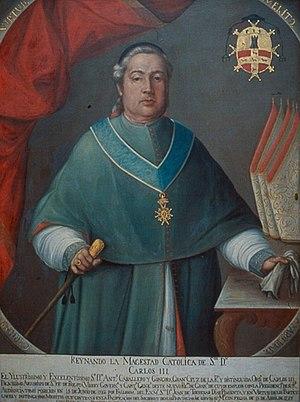
Antonio Caballero y Góngora, né le 23 mai 1723 à Priego de Córdoba et mort le 24 mars 1796, fut un archevêque catholique espagnol et Vice-roi de la Nouvelle-Grenade.
Le vice-roi de Nouvelle-Grenade est la personne chargée d'administrer, au nom du roi d'Espagne, la Nouvelle-Grenade, correspondant approximativement aux actuels États de Colombie, du Panamá, de l'Équateur et du Venezuela. Le Venezuela est séparé de la vice-royauté en 1777 à la suite de la création de la Capitainerie générale du Venezuela.